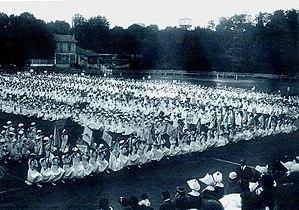
Concours du Rayon sportif féminin de 1923 à Saint-Maur
Le championnat de France de gymnastique féminine des patronages regroupe chaque année les associations sportives catholiques depuis la fin de la grande guerre. Ses palmarès ne sont actuellement identifiables qu'après la seconde guerre mondiale et l'apparition de la Fédération sportive de France. Antérieurement ces associations sont fédérées par le Rayon sportif féminin.